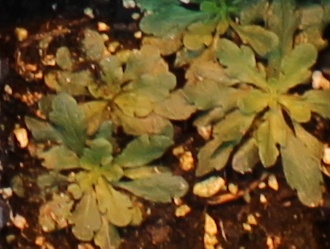
Label: Horseweed